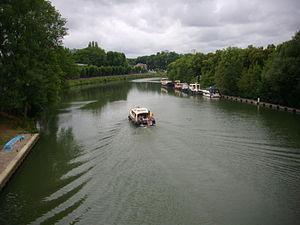
La Meuse entre Charleville et Mont-Olympe à Charleville-Mézières (Ardennes, France)